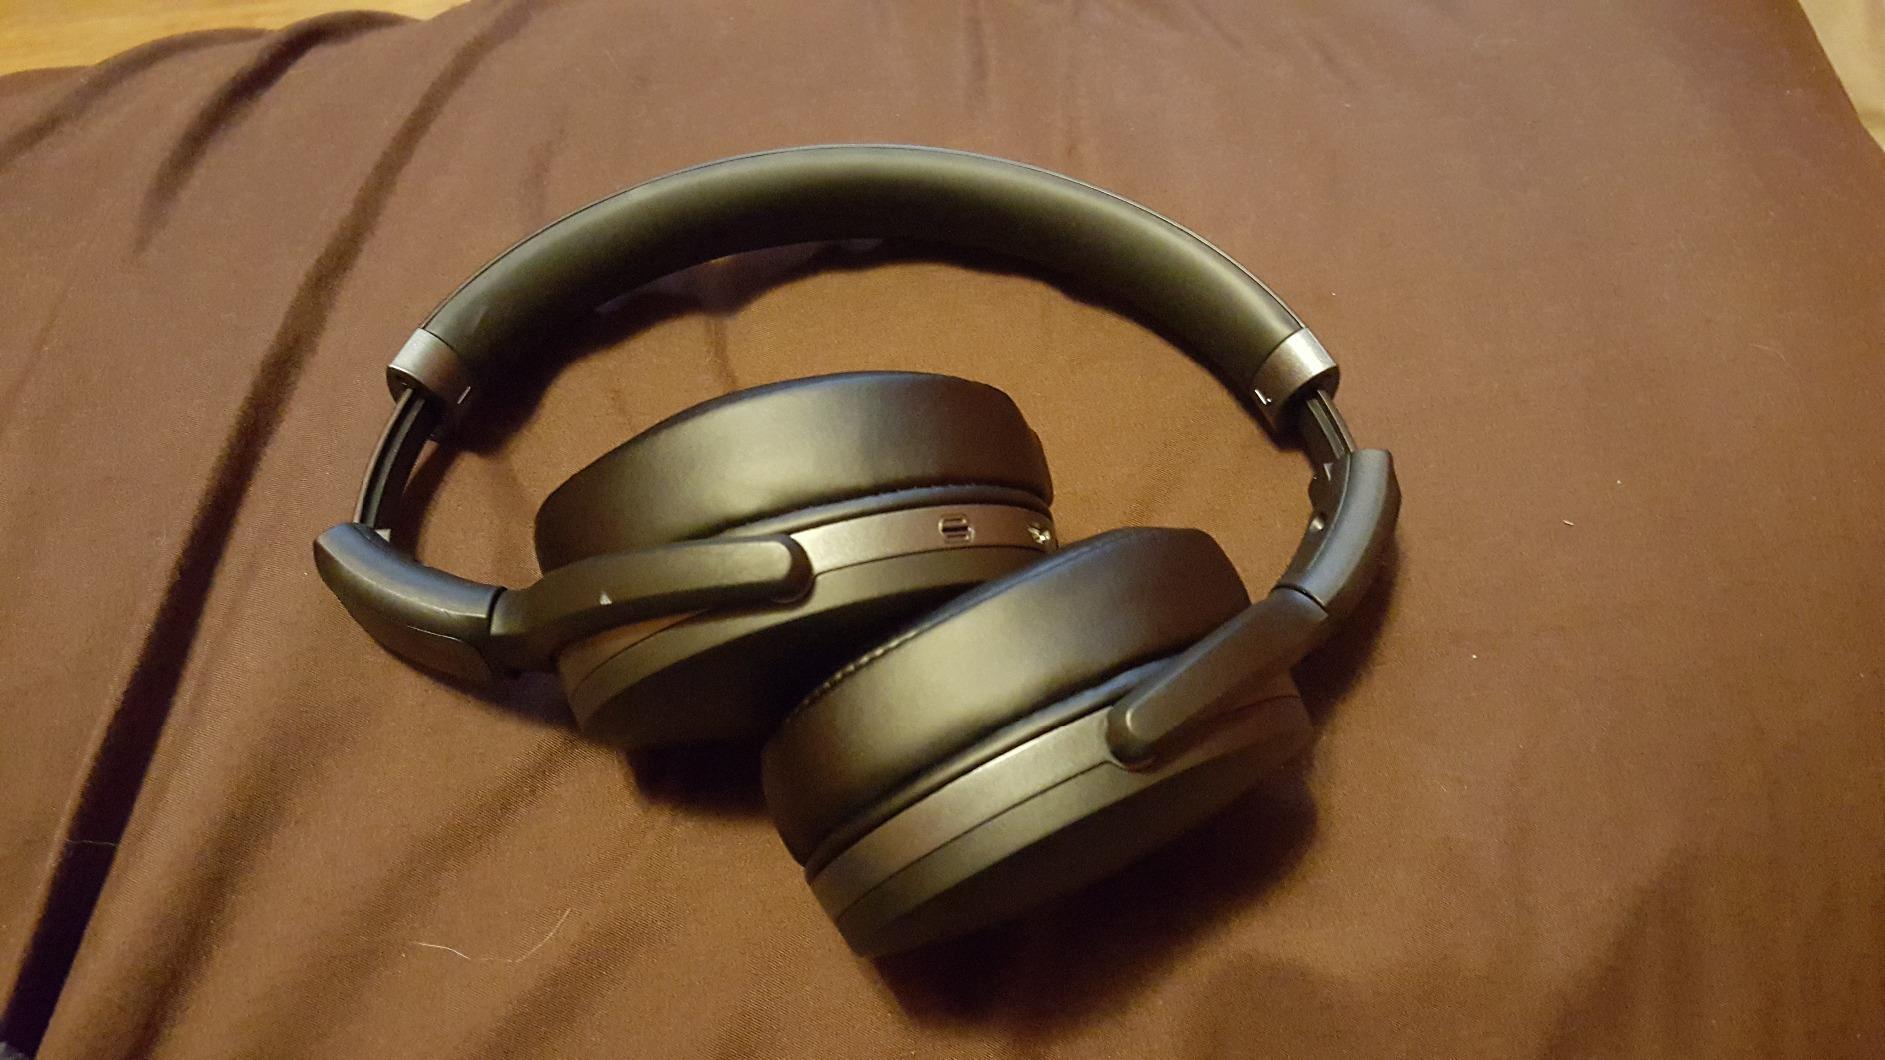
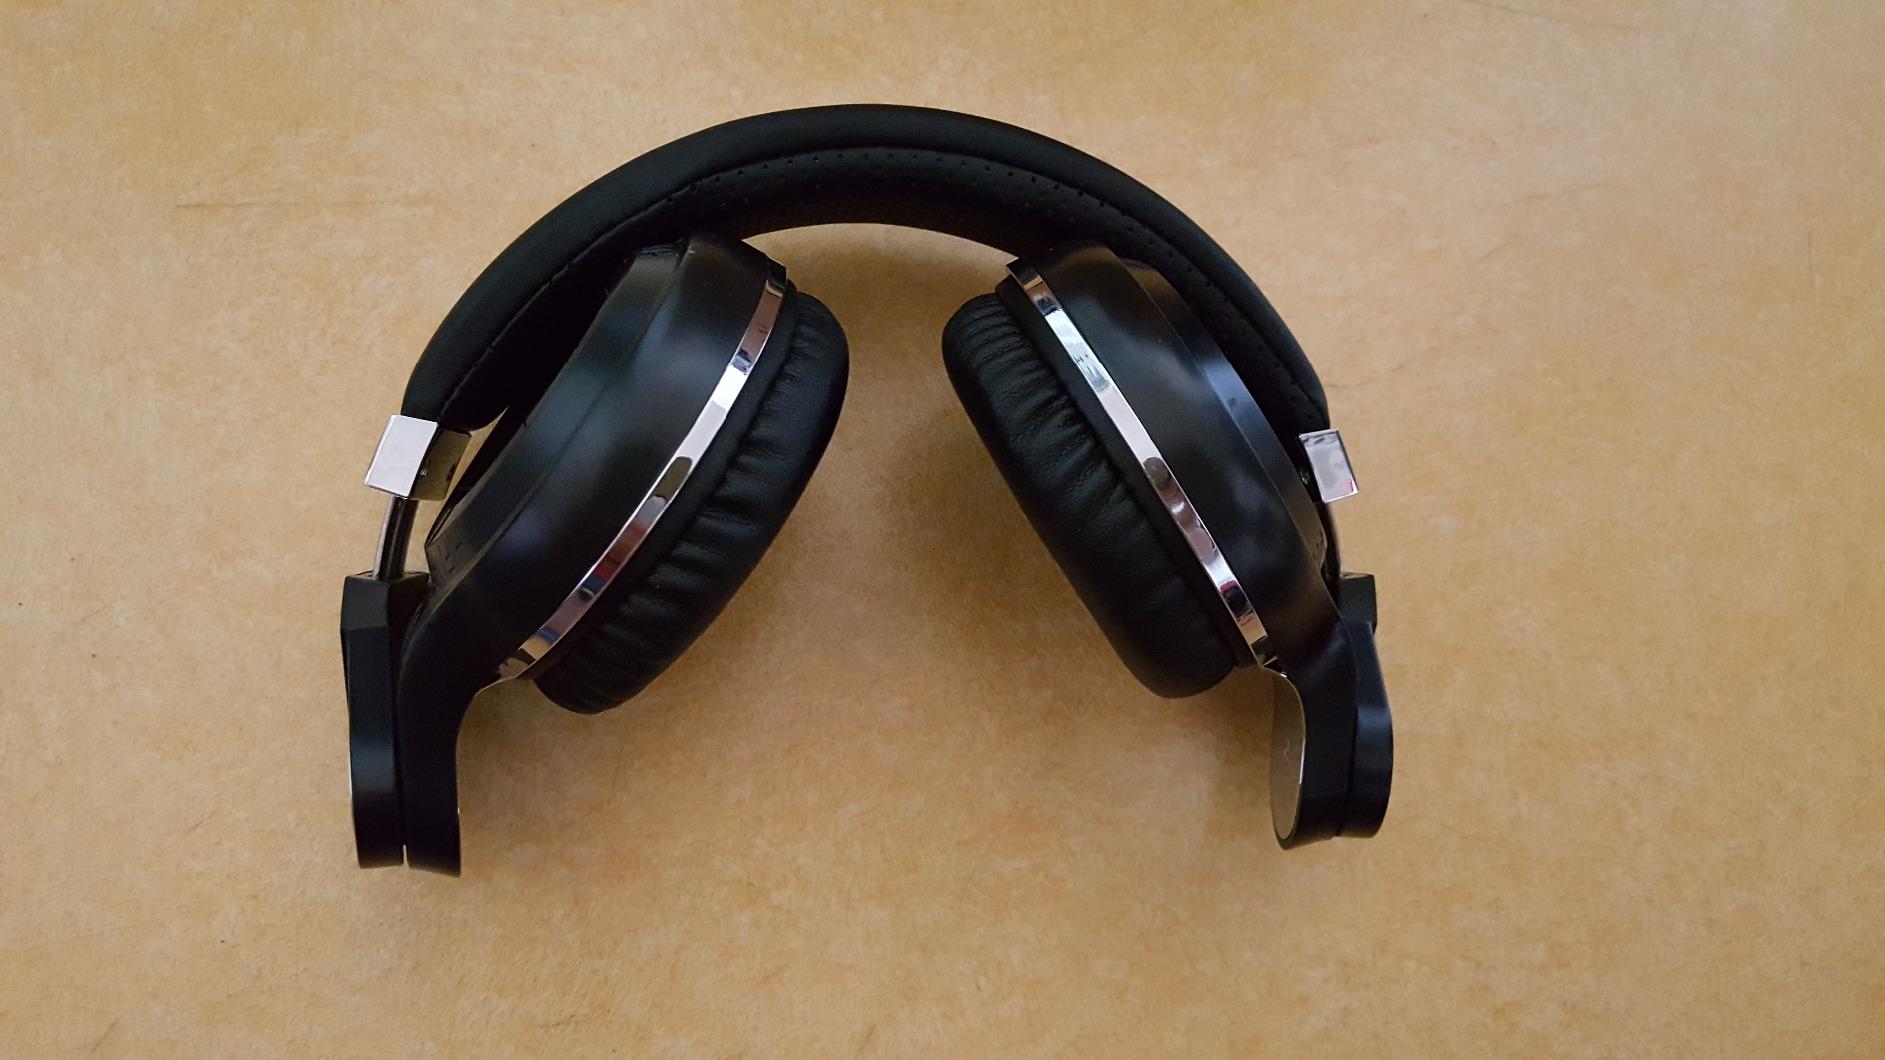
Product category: headphones
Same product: no